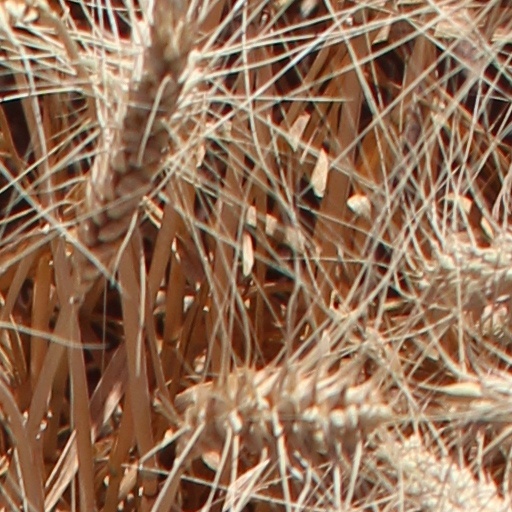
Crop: wheat